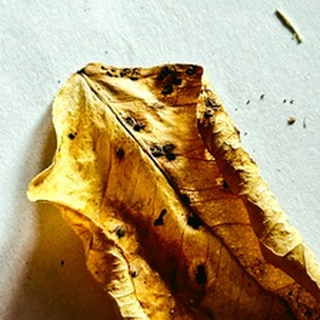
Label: lemon_dry_leaf